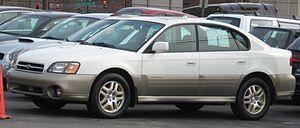
La Subaru Outback est une automobile du constructeur japonais Subaru. Au départ simple version tout-chemin de la Legacy, l'Outback a petit à petit pris son indépendance. S'il conserve la technique et l'essentiel de la carrosserie de la Legacy, il ne s'appelle plus qu'Outback et non Legacy Outback comme à ses débuts. L'Outback est assemblé à Lafayette en Indiana et à Ōta au Gunma.